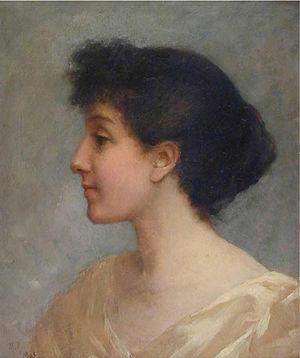
Belle jeune femme de 23 ans peinte par Marcel Rieder, future épouse et modèle de l’artiste.
Marcel Rieder, né le 19 mars 1862 à Thann et mort le 30 mars 1942 à Villiers-sous-Grez, est un peintre français.